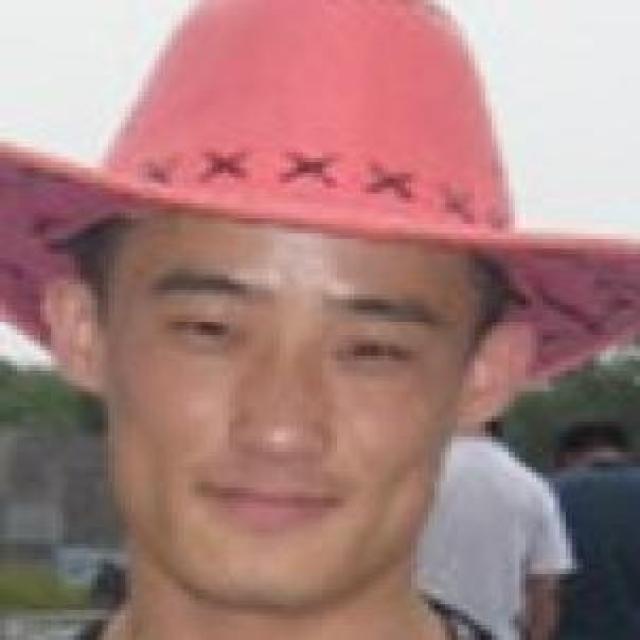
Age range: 21-44